Viklau Madonna

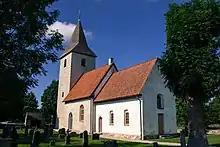
Viklau Church on Gotland, where the sculpture was before being bought by the Swedish History Museum in 1928

The Viklau Madonna is a late 12th-century wooden Madonna, probably made on Gotland in present-day Sweden. The statuette is one of the best-preserved 12th-century wooden statuettes from Europe. Named after the medieval Viklau Church where it was originally located, it was bought by the Swedish History Museum in 1928 and is today in the museum in Stockholm. In 2017, it was discovered that a relic had been placed inside the statuette. The statuette depicts Mary, wearing gilded clothes and a golden crown, sitting on a tall chair. Originally, the Madonna was depicted holding the infant Christ in her arms, but this part of the sculpture has been lost.